Thailand in the Korean War

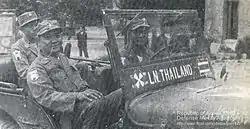
Thai Soldiers arriving at Pusan, 1950.

In last spring of the war (March to June 1953), the Thai infantry spent most of their time training and as 9th US Corps reserve. They then relocated to Kyo-dong on 4 May 1953. A battle followed in the vicinity of the "Boomerang" from 14 to 27 July 1953 northwest of Kimhwa, after a Belgian victory in the Battle of Chatkol.